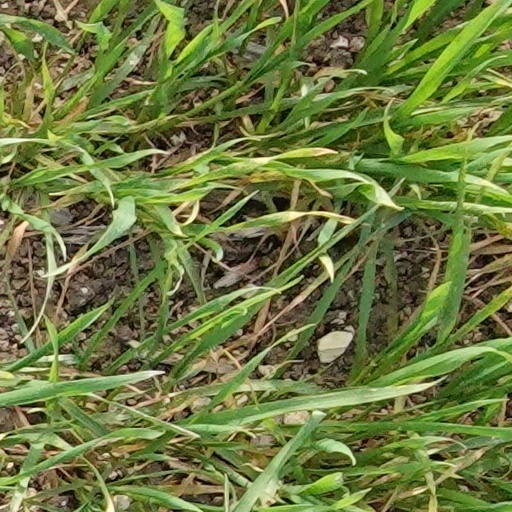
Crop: wheat